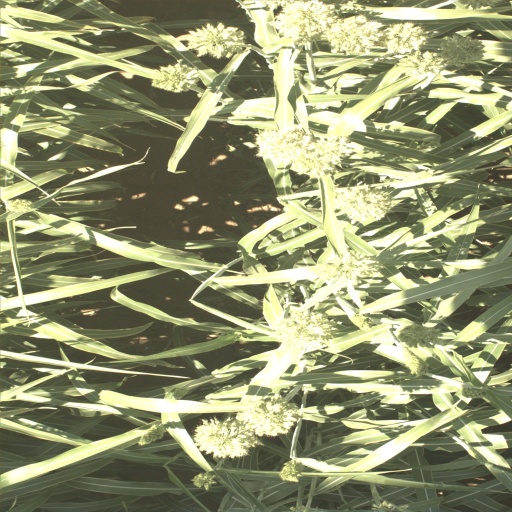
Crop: sorghum